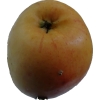
Label: apple